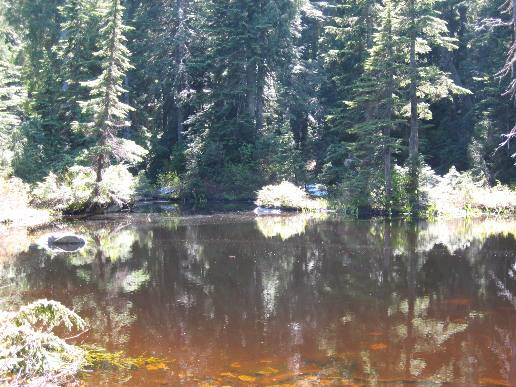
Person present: No